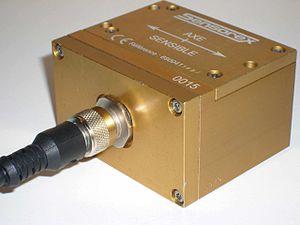
Un inclinomètre est un capteur servant à mesurer des angles par rapport à la ligne d'horizon.